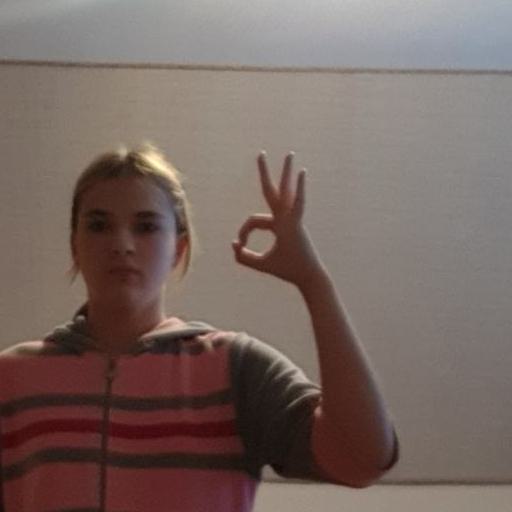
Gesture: ok